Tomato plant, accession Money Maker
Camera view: vertical (180 deg); turntable rotation: 120 degrees
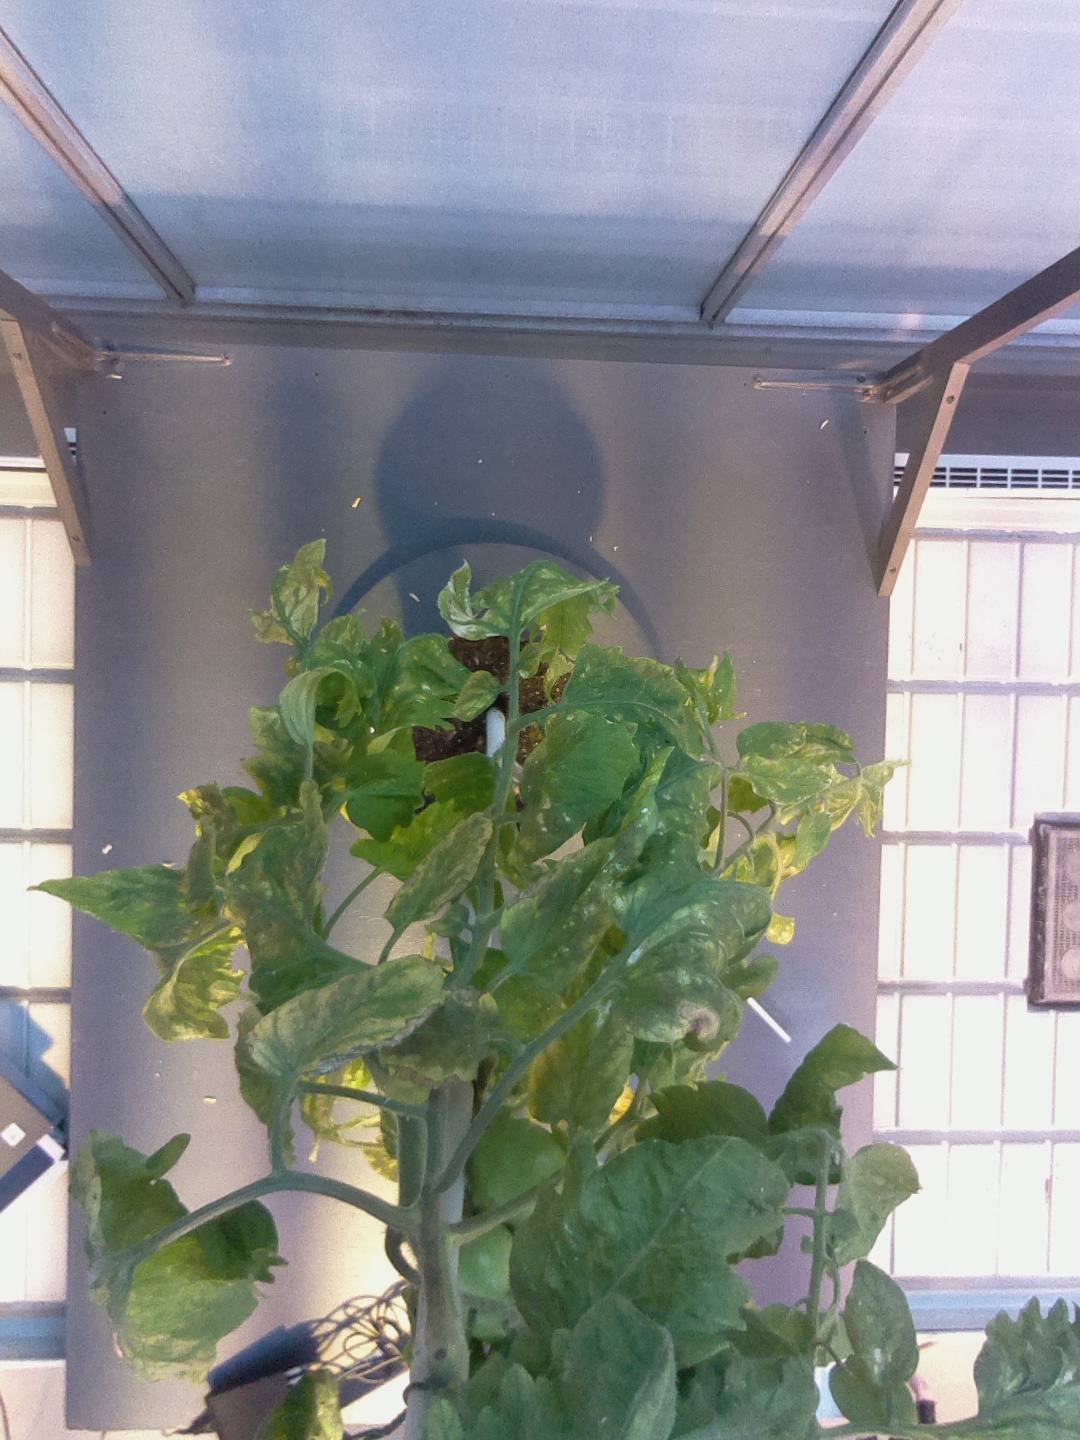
BBCH growth stage 78: 80% -90% of final fruit size